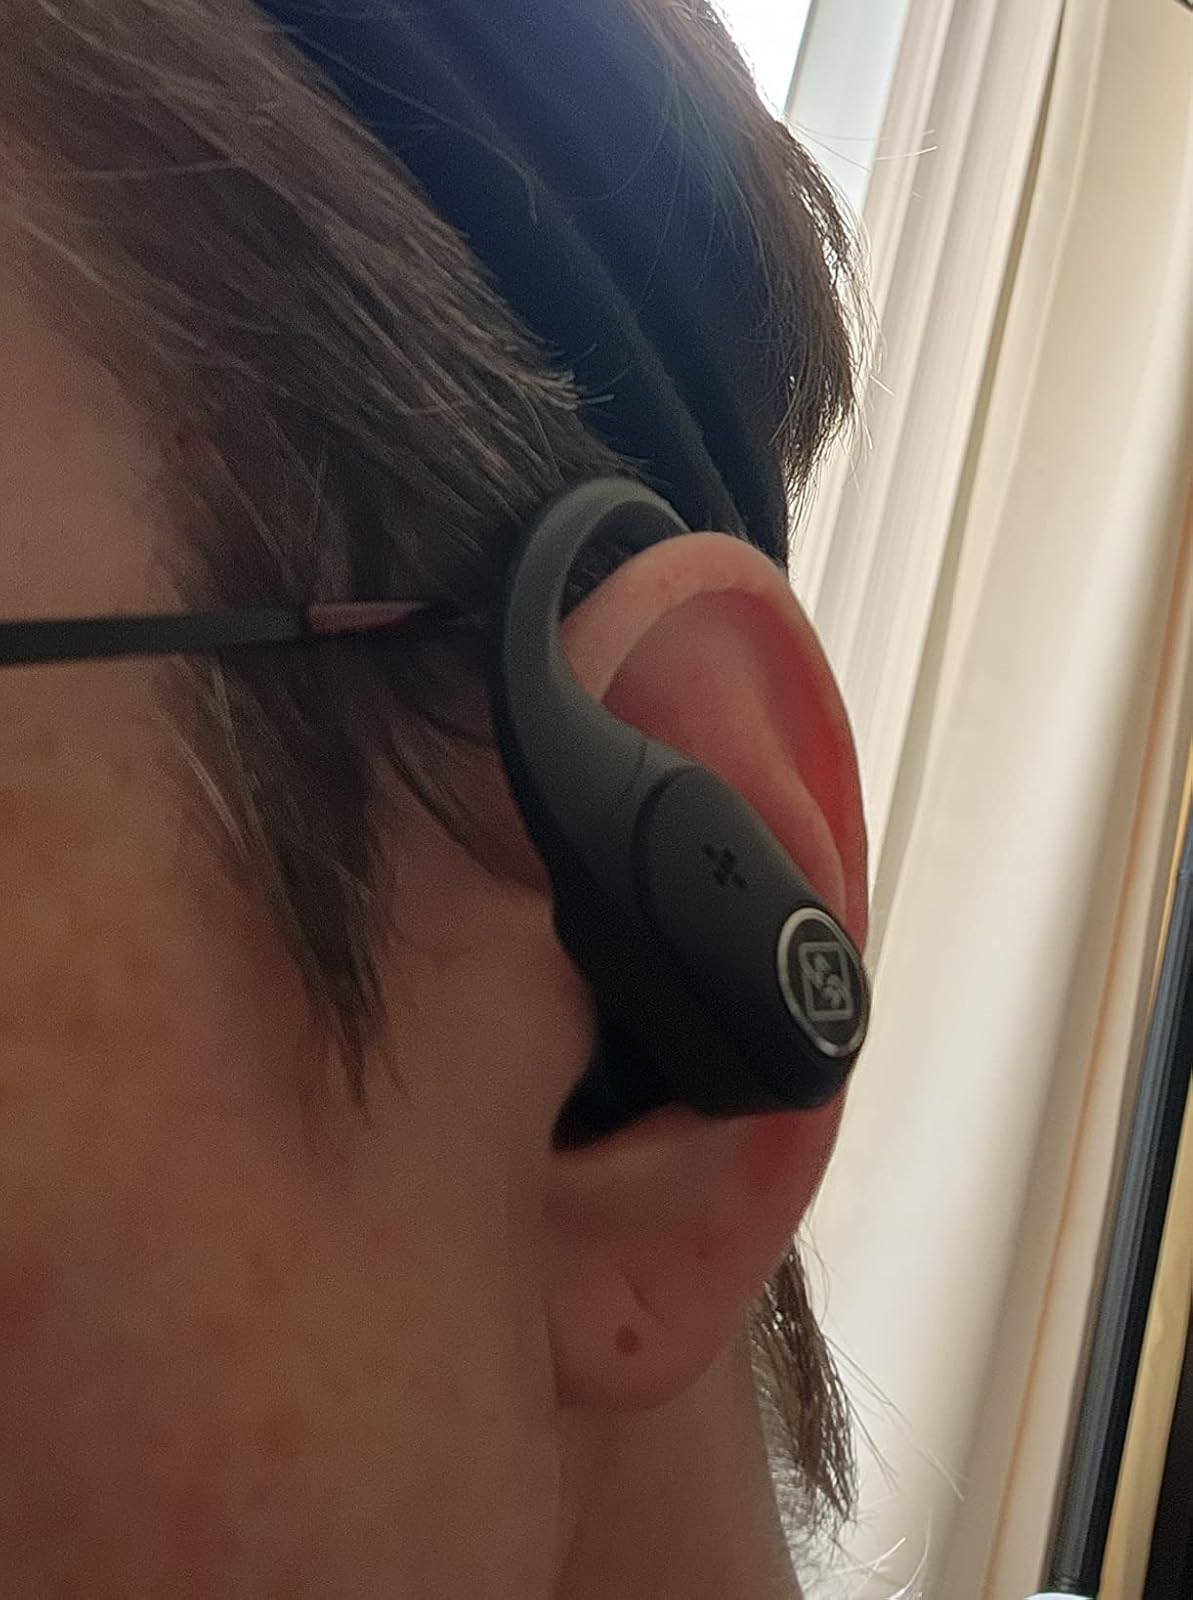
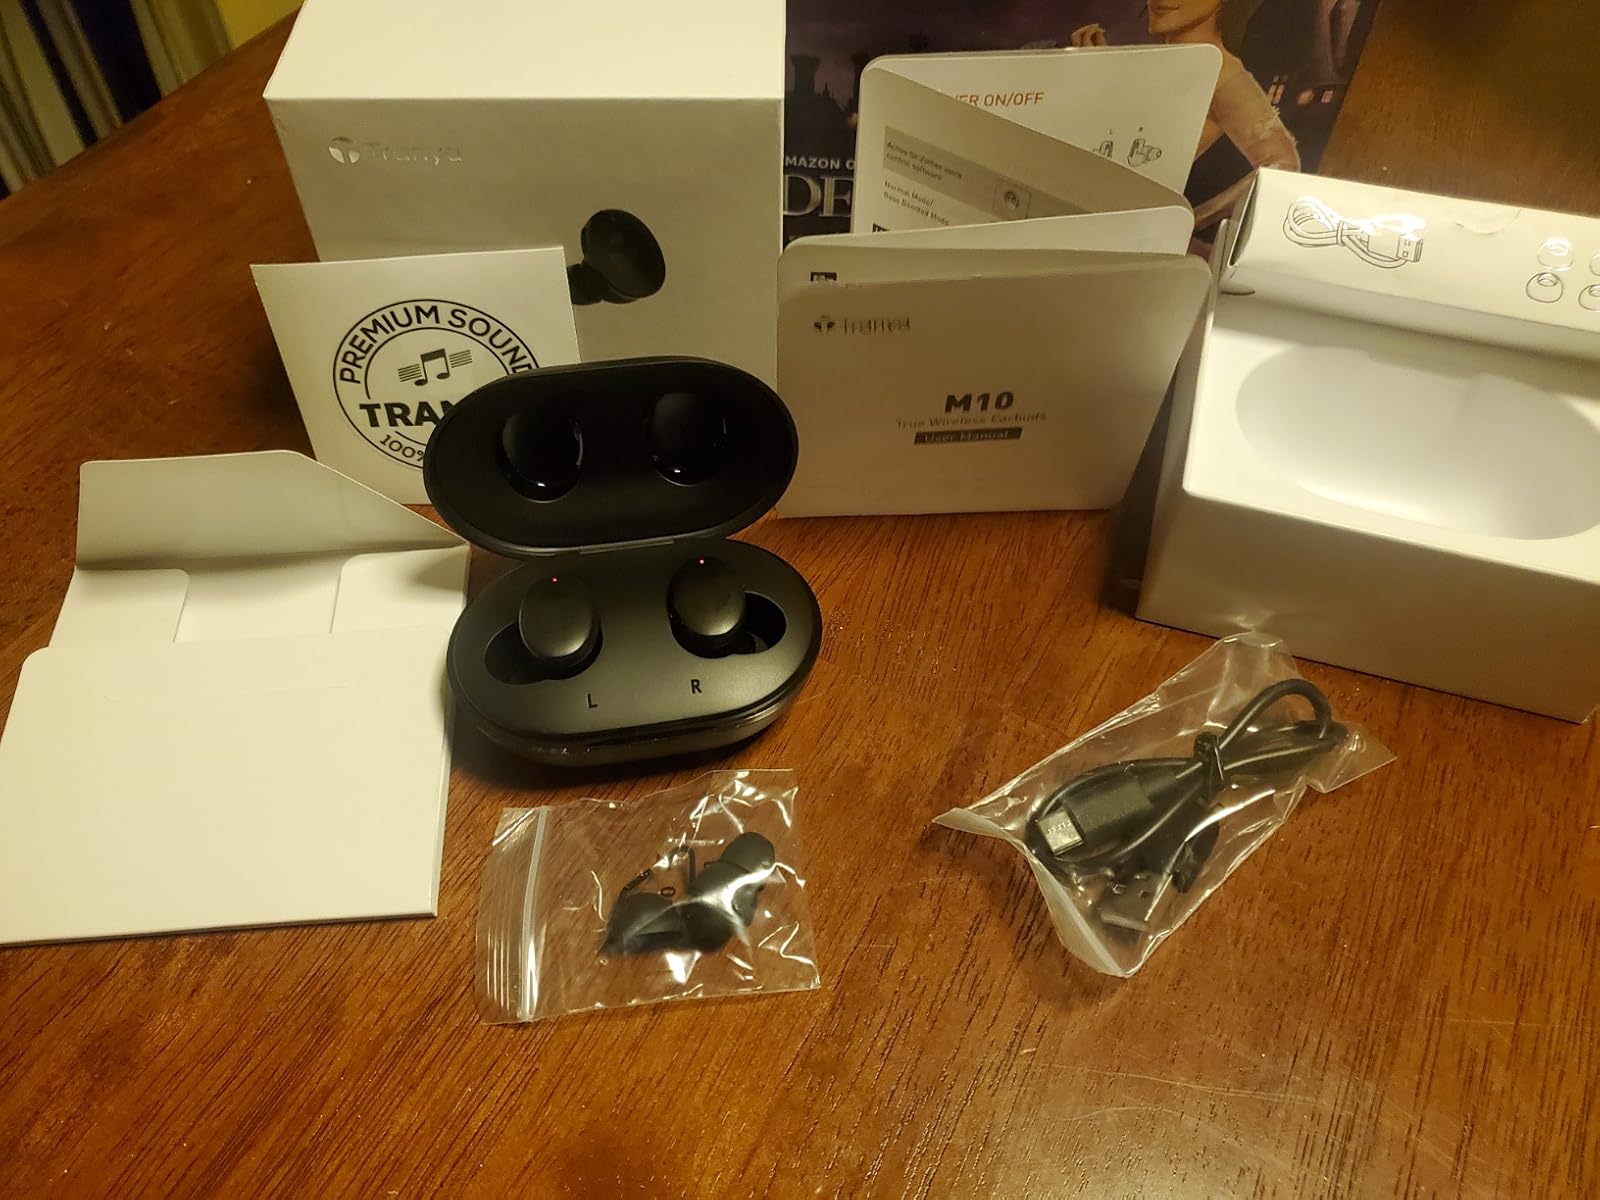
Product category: earbuds
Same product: no